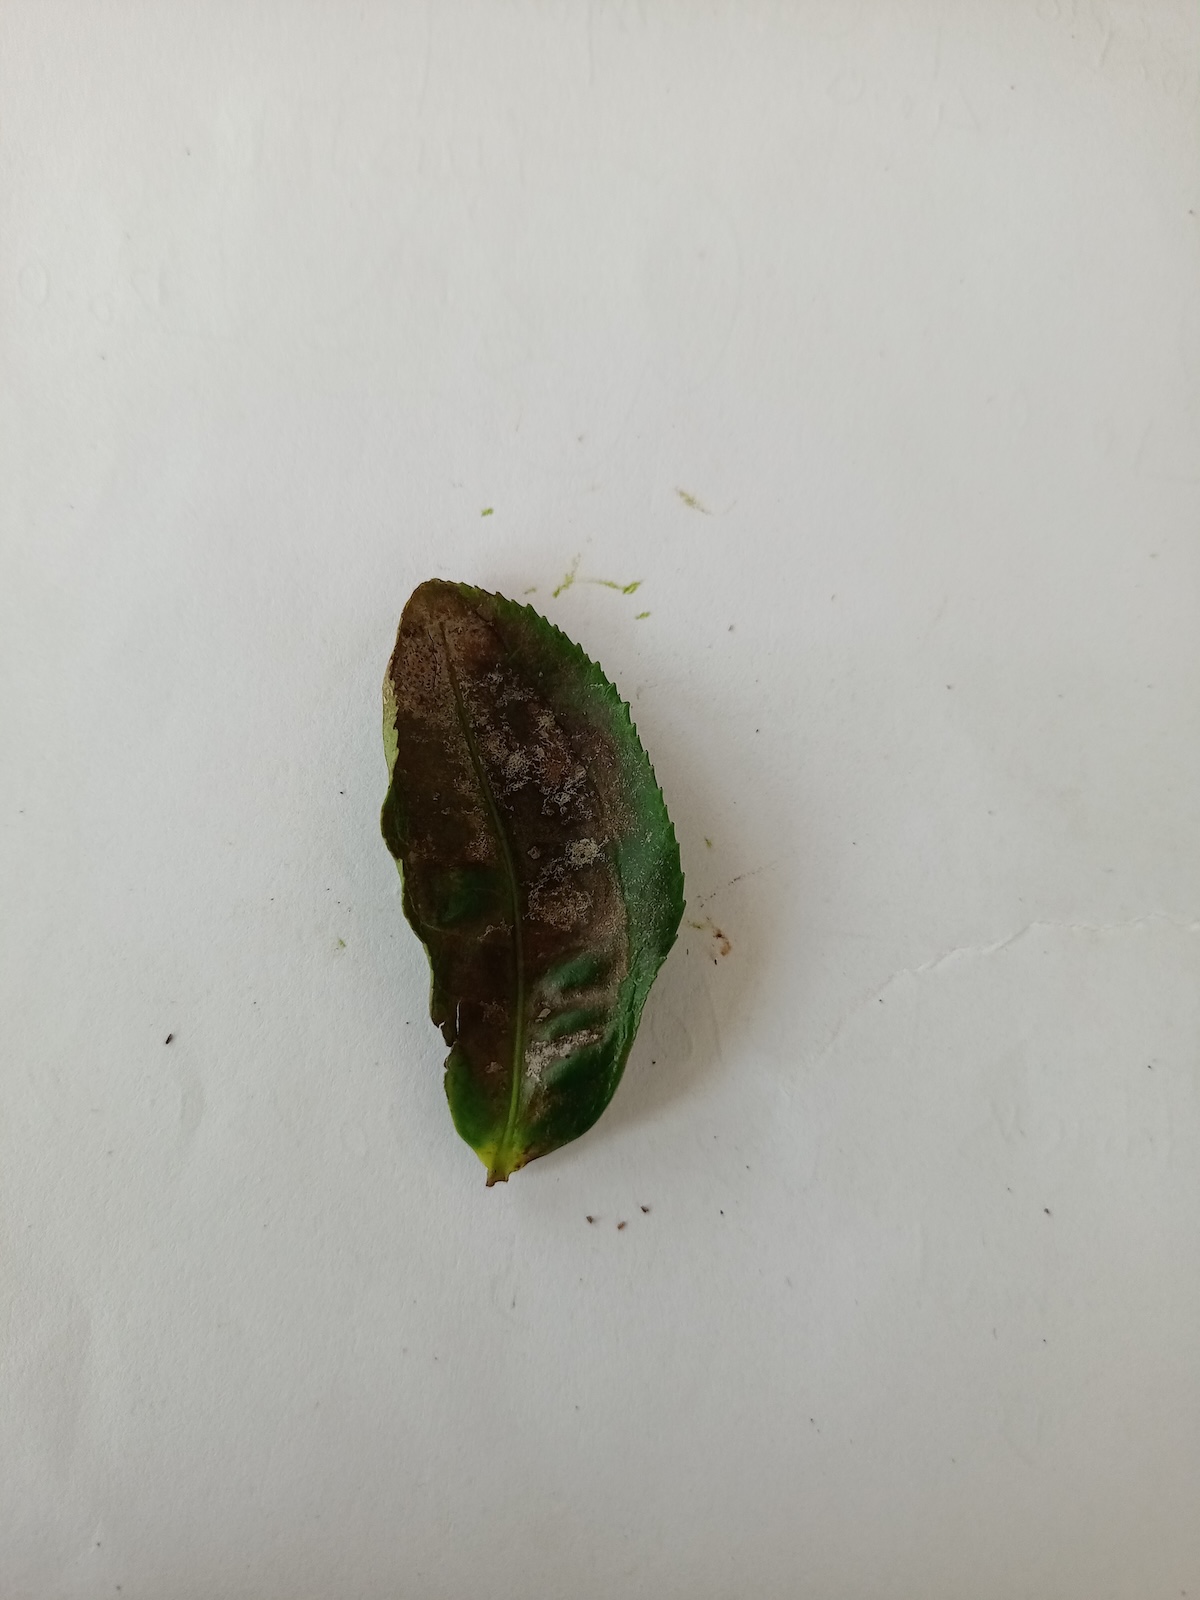
Label: Red spider